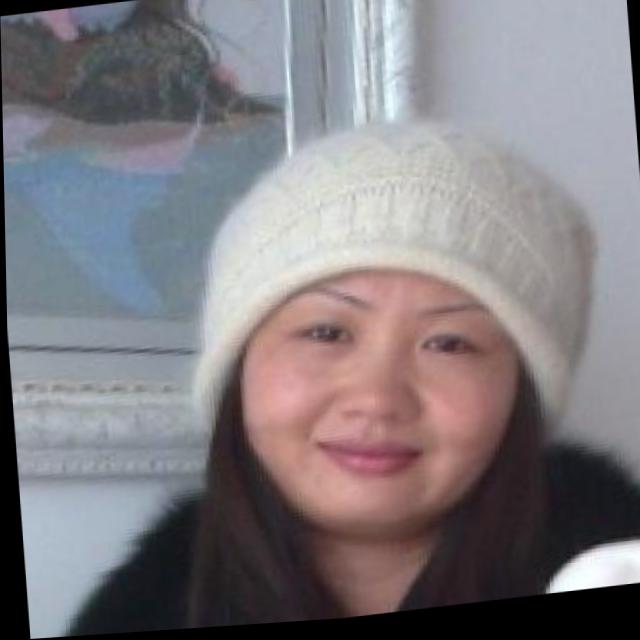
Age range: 21-44